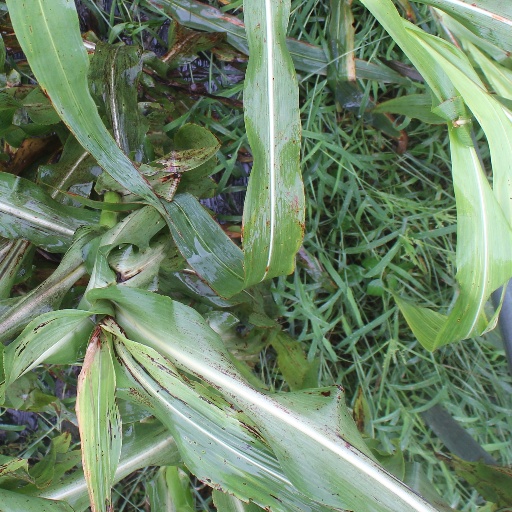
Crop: sorghum